Juno Awards of 2014

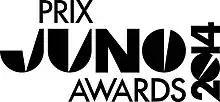
The 2014 Juno Awards Logo

The Juno Awards of 2014 honoured Canadian music industry achievements in the latter part of 2012 and in most of 2013. The awards were presented in Winnipeg, Manitoba, Canada, during the weekend of 29–30 March 2014. The main ceremony took place at the MTS Centre and was televised on CTV.